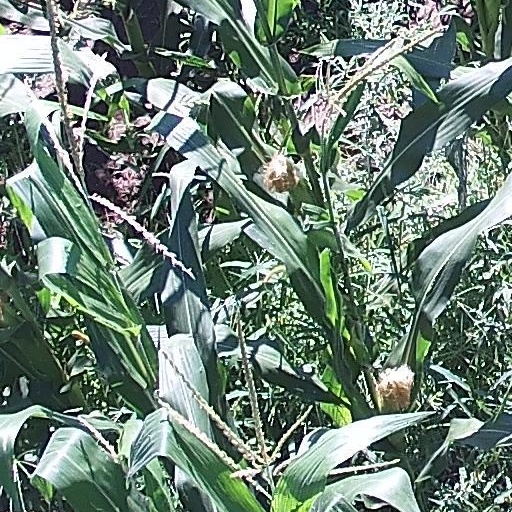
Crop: maize; corn